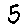
Label: 5